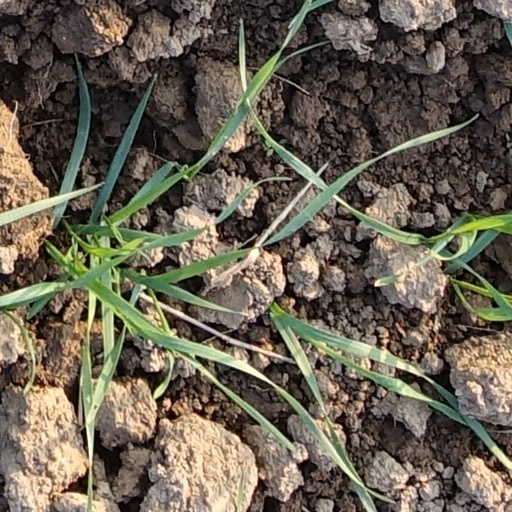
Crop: wheat